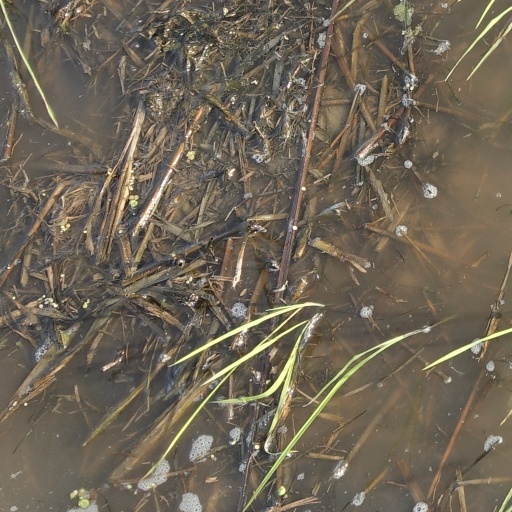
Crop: rice